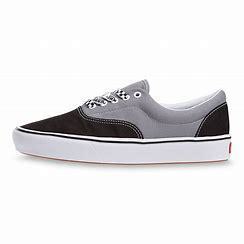
Brand: Vans
Model: Comfycush Era